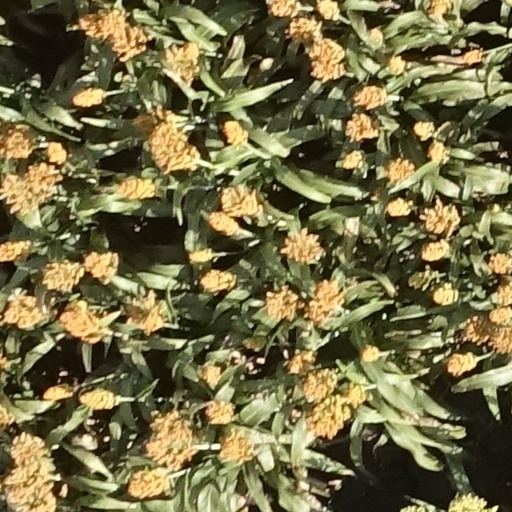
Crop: sorghum